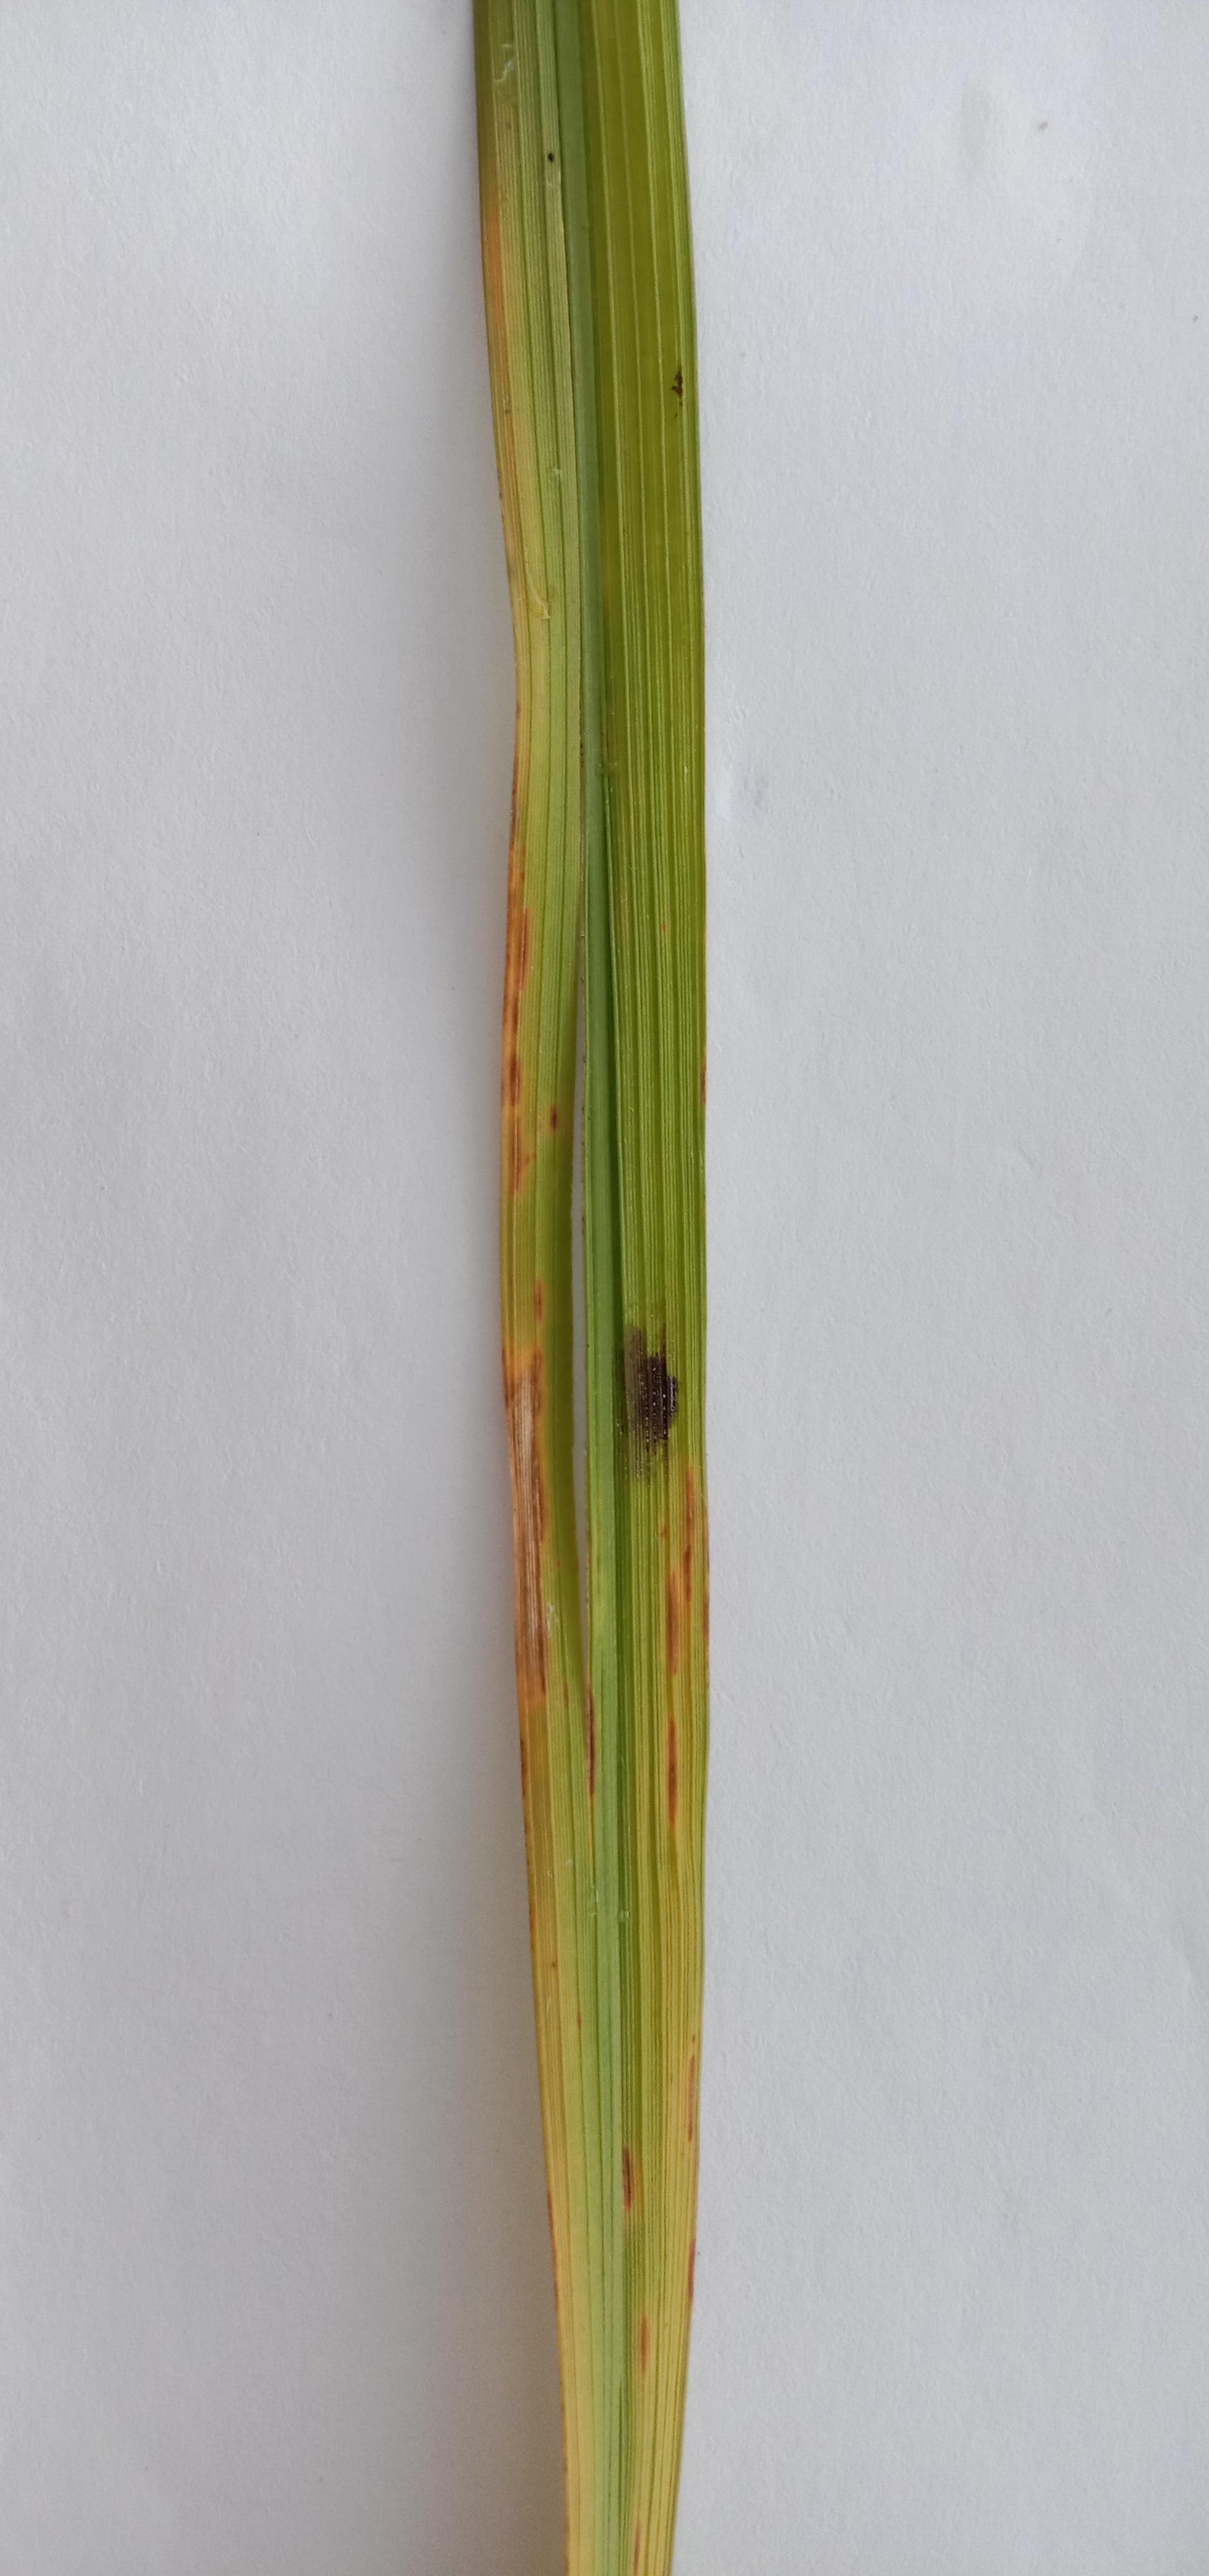
Label: Rice___Leaf_Blast